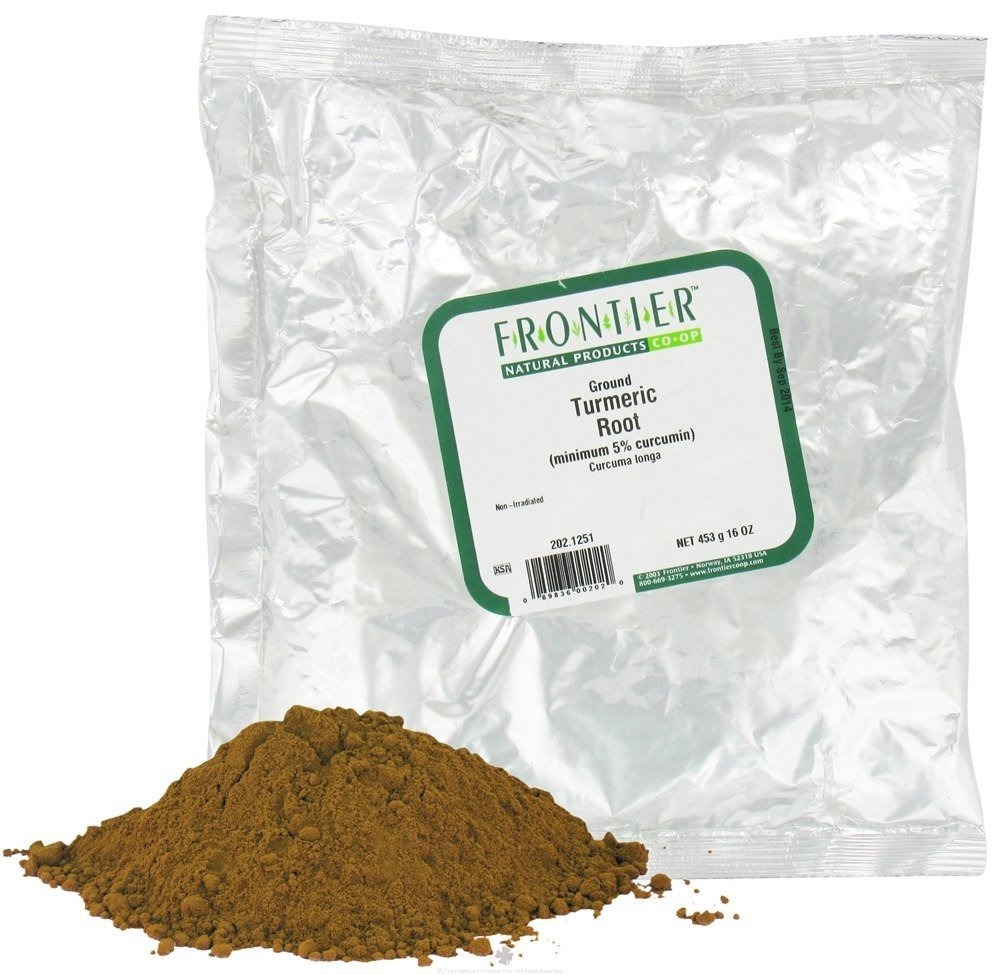
Item Name: FRONTIER SO Tumeric Root Powder, 16 OZ
Value: 16.0
Unit: Ounce

Price: 10.42